Changhe

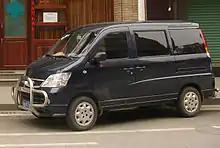
Changhe CH6390 "Freedom" (aka Friend) microvan

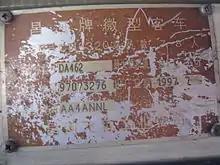
The nameplate of a 1997-built Changhe CH6320 microvan, with the manufacturer labeled as "Changhe Aircraft Industries Corporation".

A subsidiary of the Aviation Industry Corporation of China (AVIC) until 2010, perhaps it was the dictate of the Chinese government that prompted a large, state-owned automaker to take Changhe under its wing in a 2009 merger. Between that year and 2013, Chang'an held ownership of the company but was unable to boost growth prompting another merger with a more competent, state-owned partner, BAIC.